Ushnu

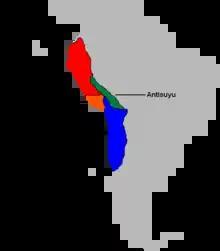
The Inca empire and its four provinces

Other images of ushnu platforms are found in the drawings and books by 19th century explorers such as Léonce Angrand (1874) Ephraim George Squier (1877), and Charles Wiener (1880).